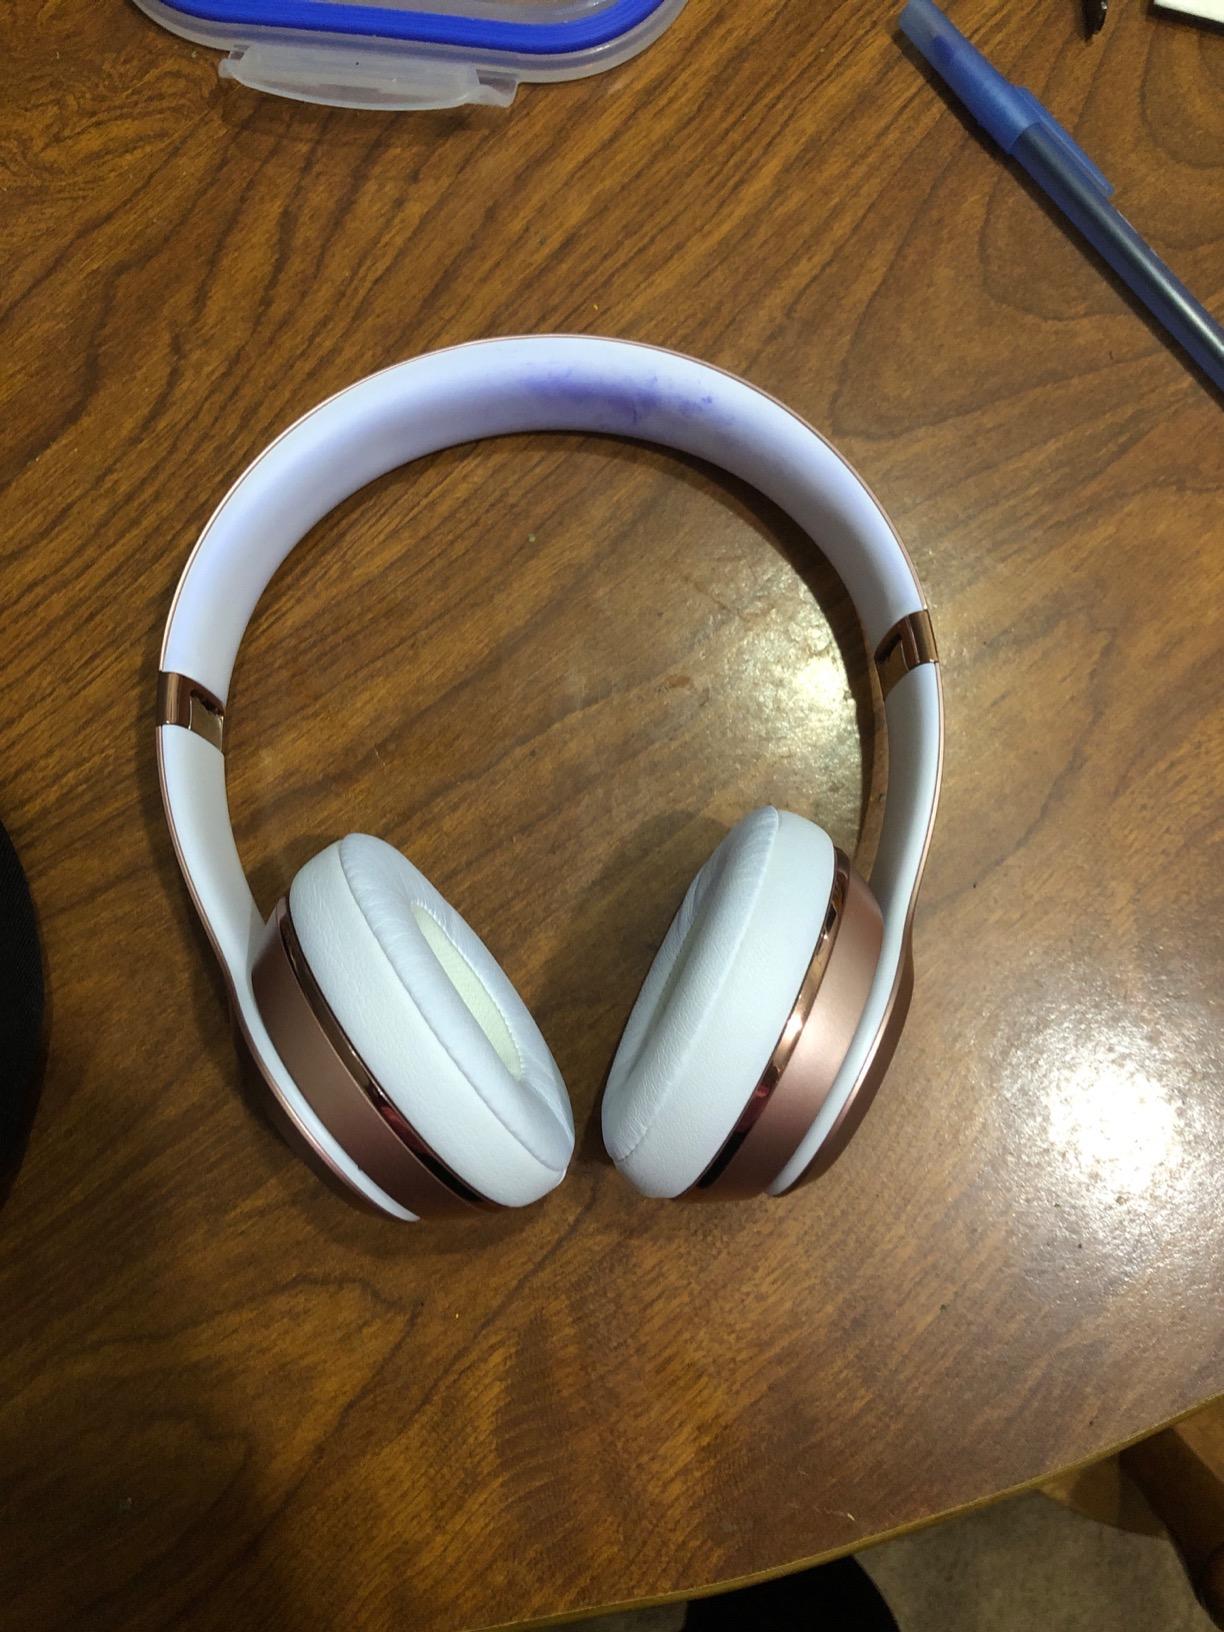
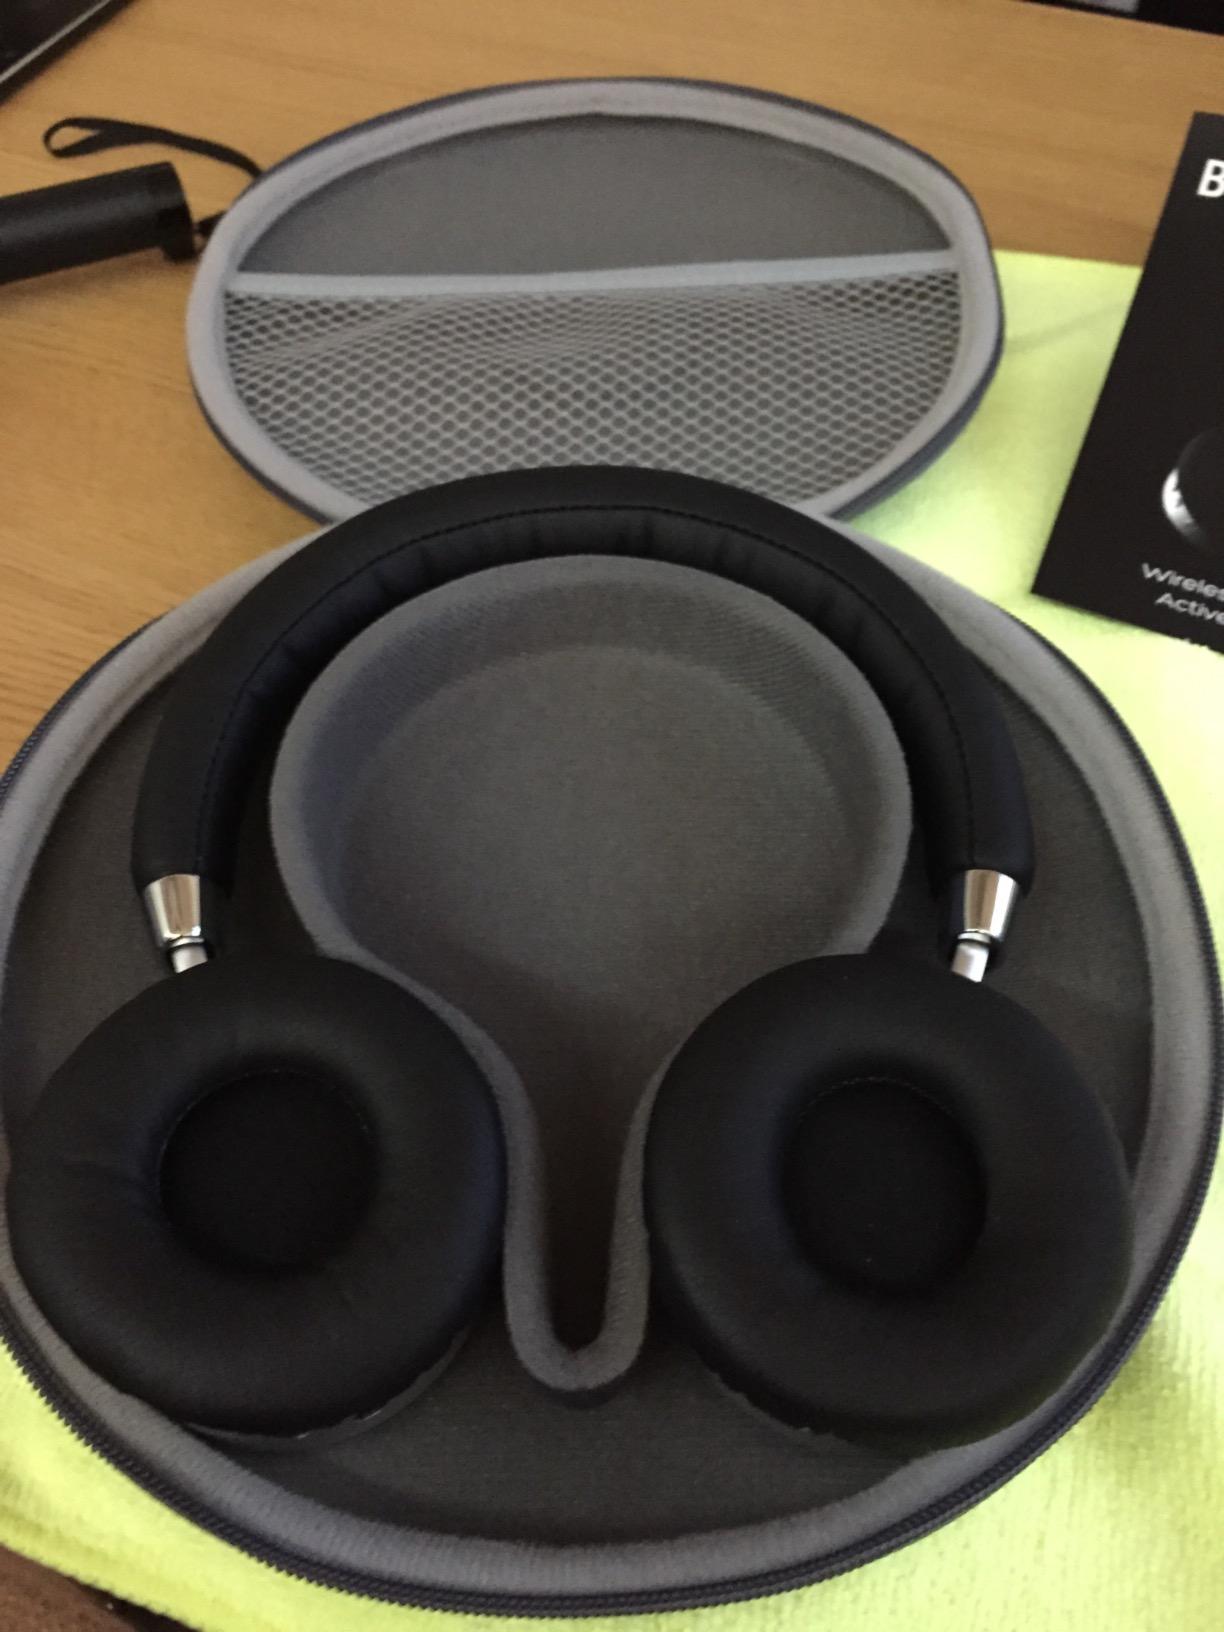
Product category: headphones
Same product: no